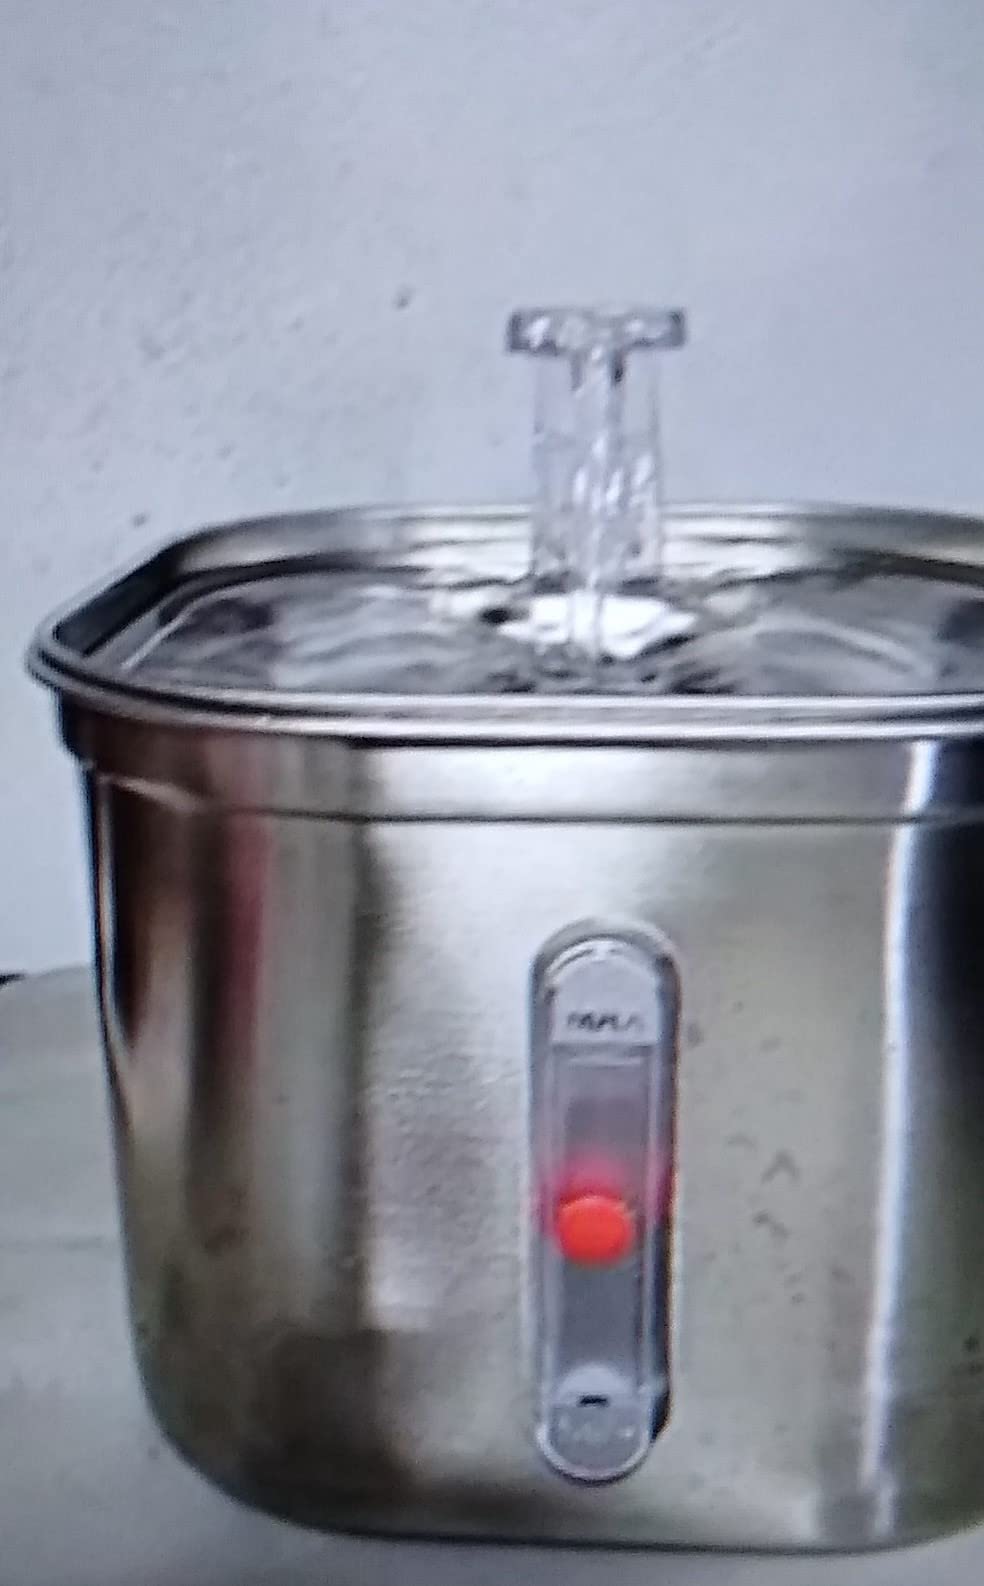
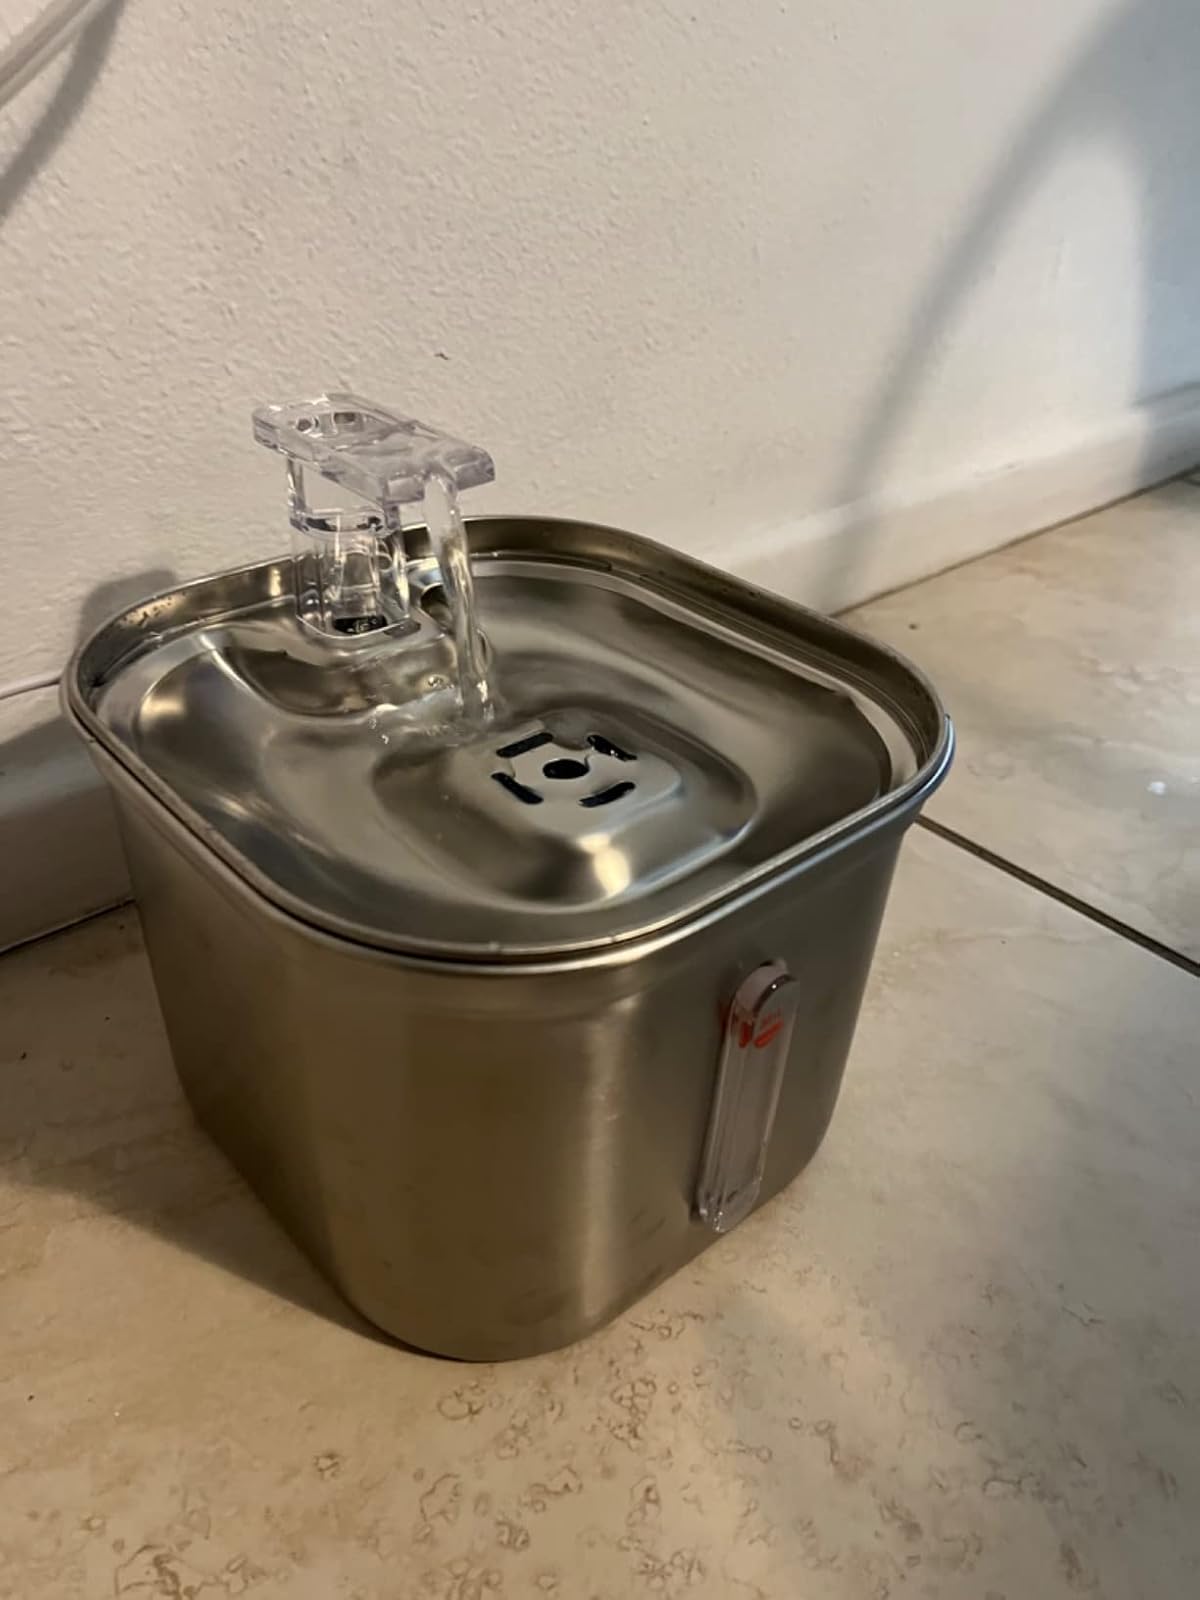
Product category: items_bowl
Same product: yes